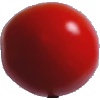
Label: Tomato 4